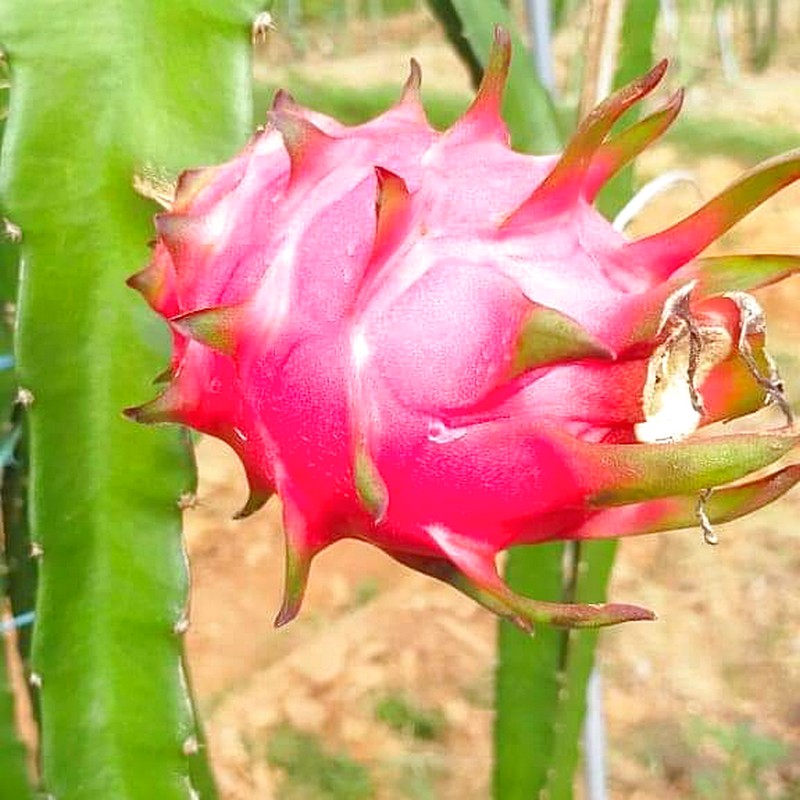
Label: Mature Dragon Fruit